Compton Verney House

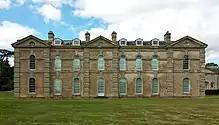
Compton Verney, south-east front

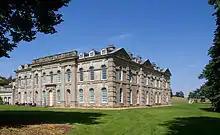
Compton Verney, west range, attributed to Sir John Vanbrugh, with alterations and additions of 1761–1765 by Robert Adam and alterations of 1855 by John Gibson. Left: south-west front; right: south-east front

The building is a Grade I listed house built in 1714 by Richard Verney, 11th Baron Willoughby de Broke. It was first extensively extended by George Verney, 12th Baron Willoughby de Broke in the early 18th century and then remodelled and the interiors redesigned by Robert Adam for John Peyto-Verney, the 14th baron, in the 1760s. It is set in more than of parkland landscaped by Lancelot "Capability" Brown in 1769.